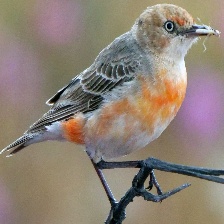
Species: CRIMSON CHAT
Scientific name: EPTHIANURA TRICOLOR